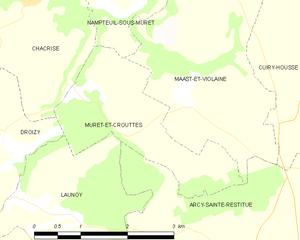
Carte des communes françaises: Muret-et-Crouttes